Describe the emotion expressed in this image:  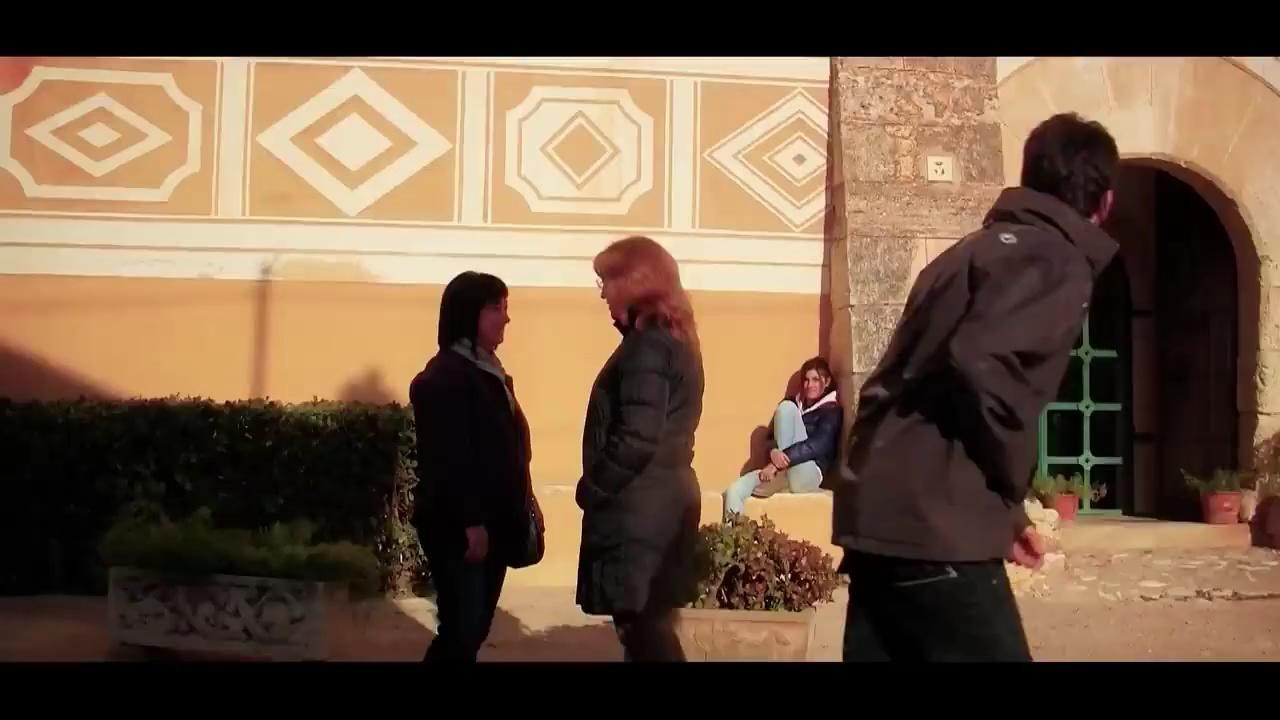
This person displays Fear, valence and arousal with high intensity.